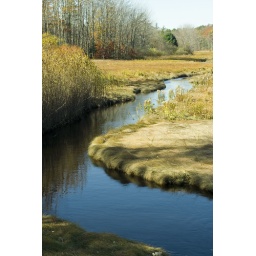
A pretty little river under a bridge just outside Kennebunkport...